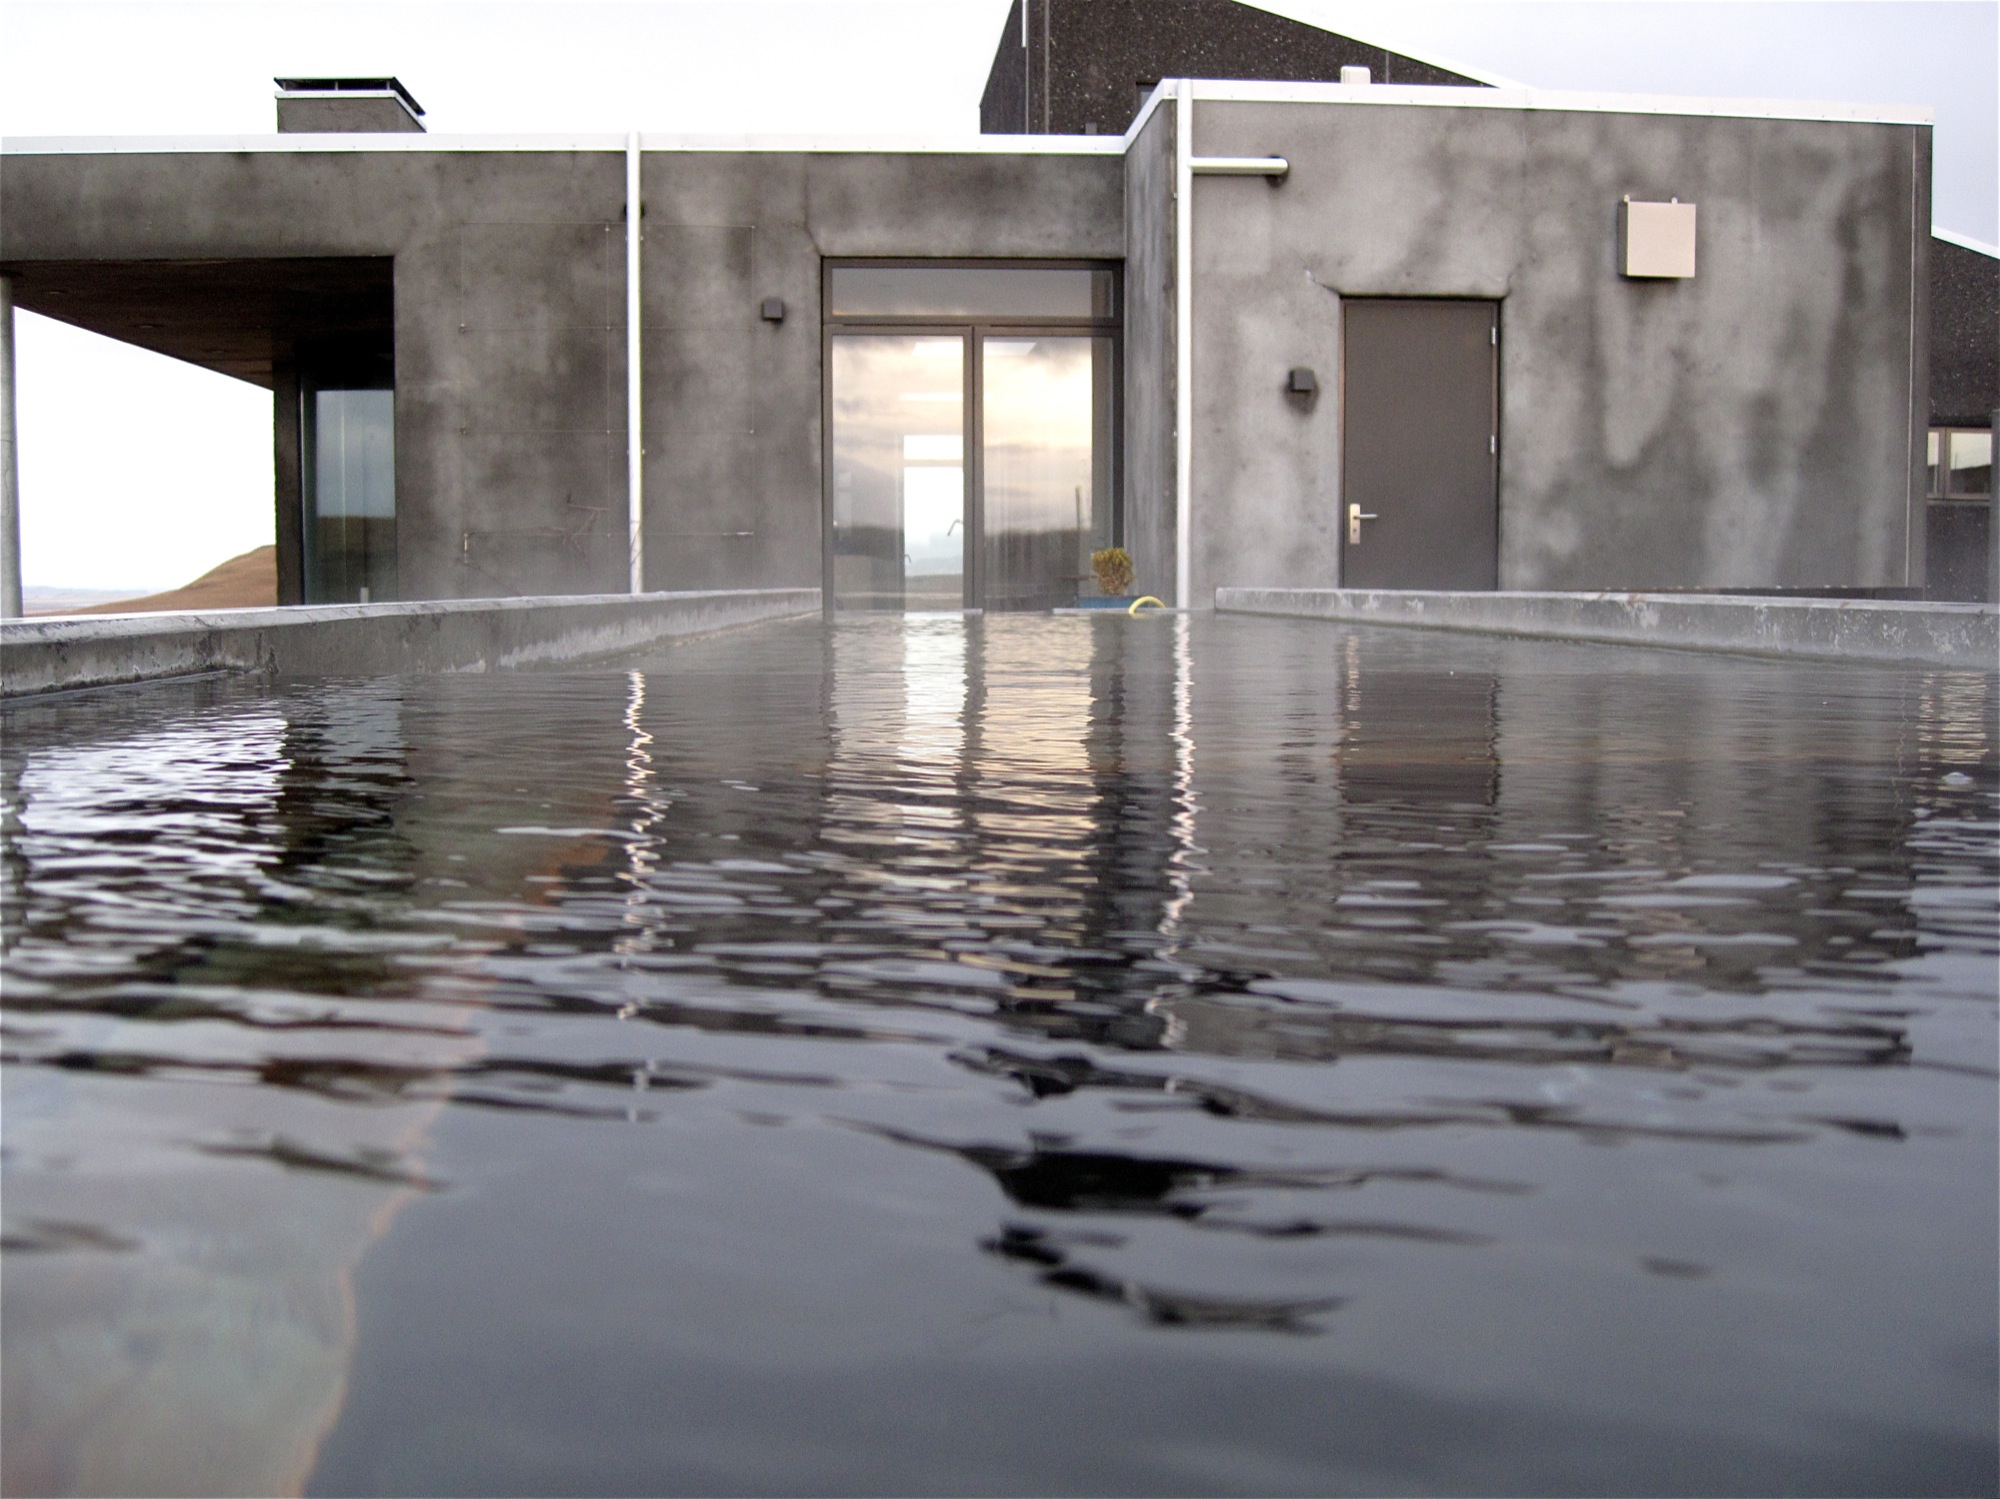
reflection, iceland, skinnhufa